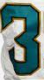
Number: 3